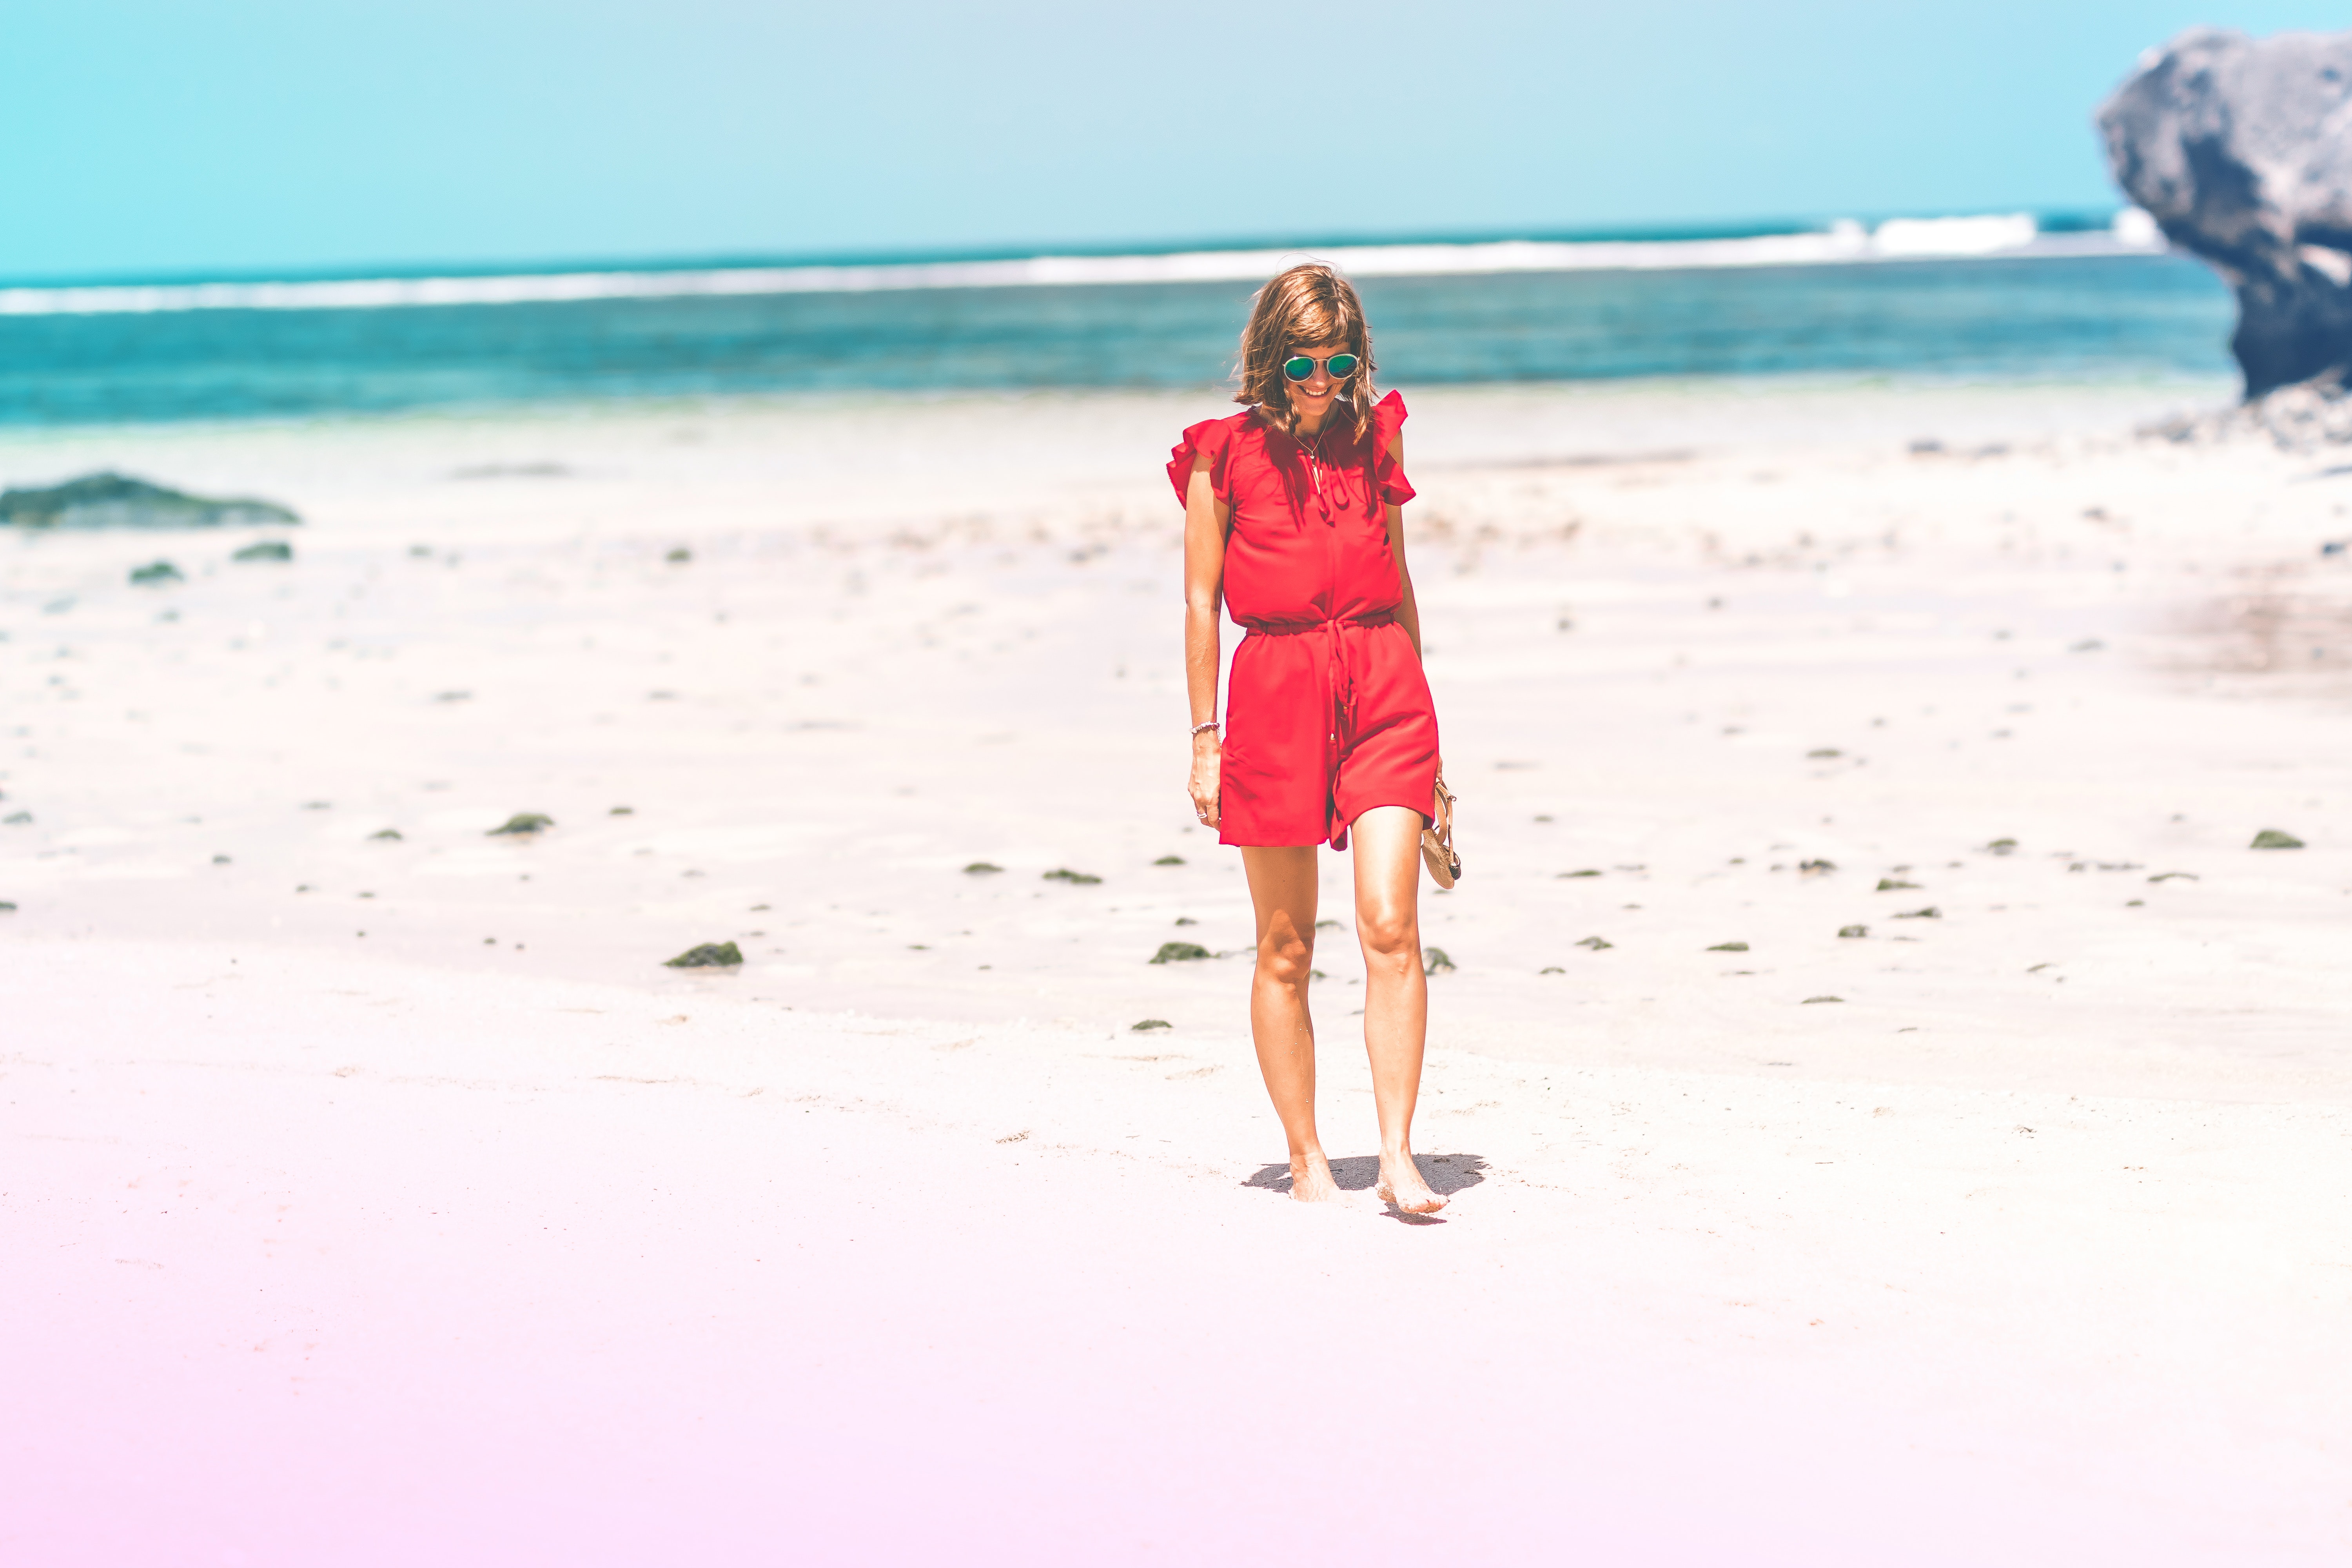
People in nature, People on beach, photograph, vacation, beach, summer, sea, ocean, pink, fun, shore, sand, coast, photography, coastal and oceanic landforms, photo shoot, travel, caribbean, landscape, leisure, tourism, shorts, tropics